Sky position (RA, Dec in degrees): 167.81, 6.3
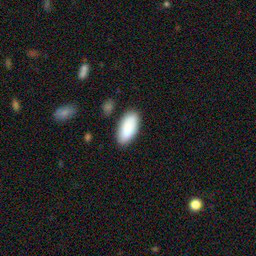
Galaxy morphology: In-between Round Smooth Galaxies